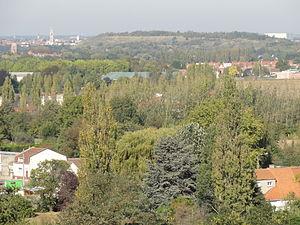
Terrils nos
Dans le bassin minier du Nord-Pas-de-Calais, 339 terrils sont recensés. En 1969, les Houillères leur ont attribué un numéro individuel, pour les référencer, et les exploiter. Ils sont numérotés d'ouest en est, du nᵒ 1 au 202. Une liste complémentaire a été créée dans les années 1970. Les sites y sont numérotés de 203 à 260, sans logique spécifique, chaque numéro ayant été attribué en fonction des sites susceptibles d'être exploités. Certains sites étant composés de plusieurs terrils annexes ou satellites, une lettre suit le numéro.